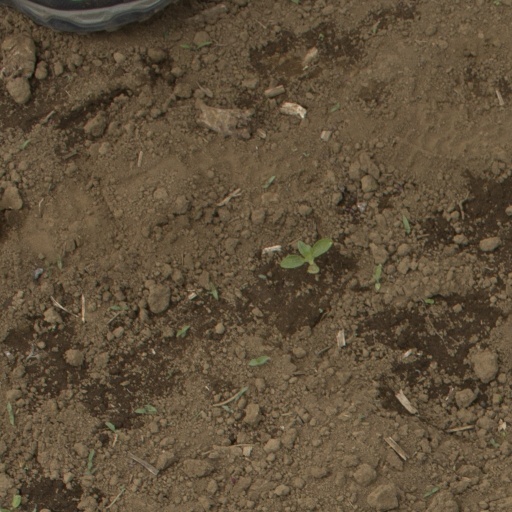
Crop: Jerusalem artichoke